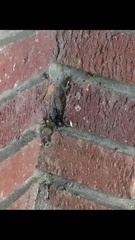
Species: Lactrodectus_hesperus